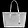
Label: Bag